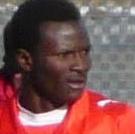
Age: 19